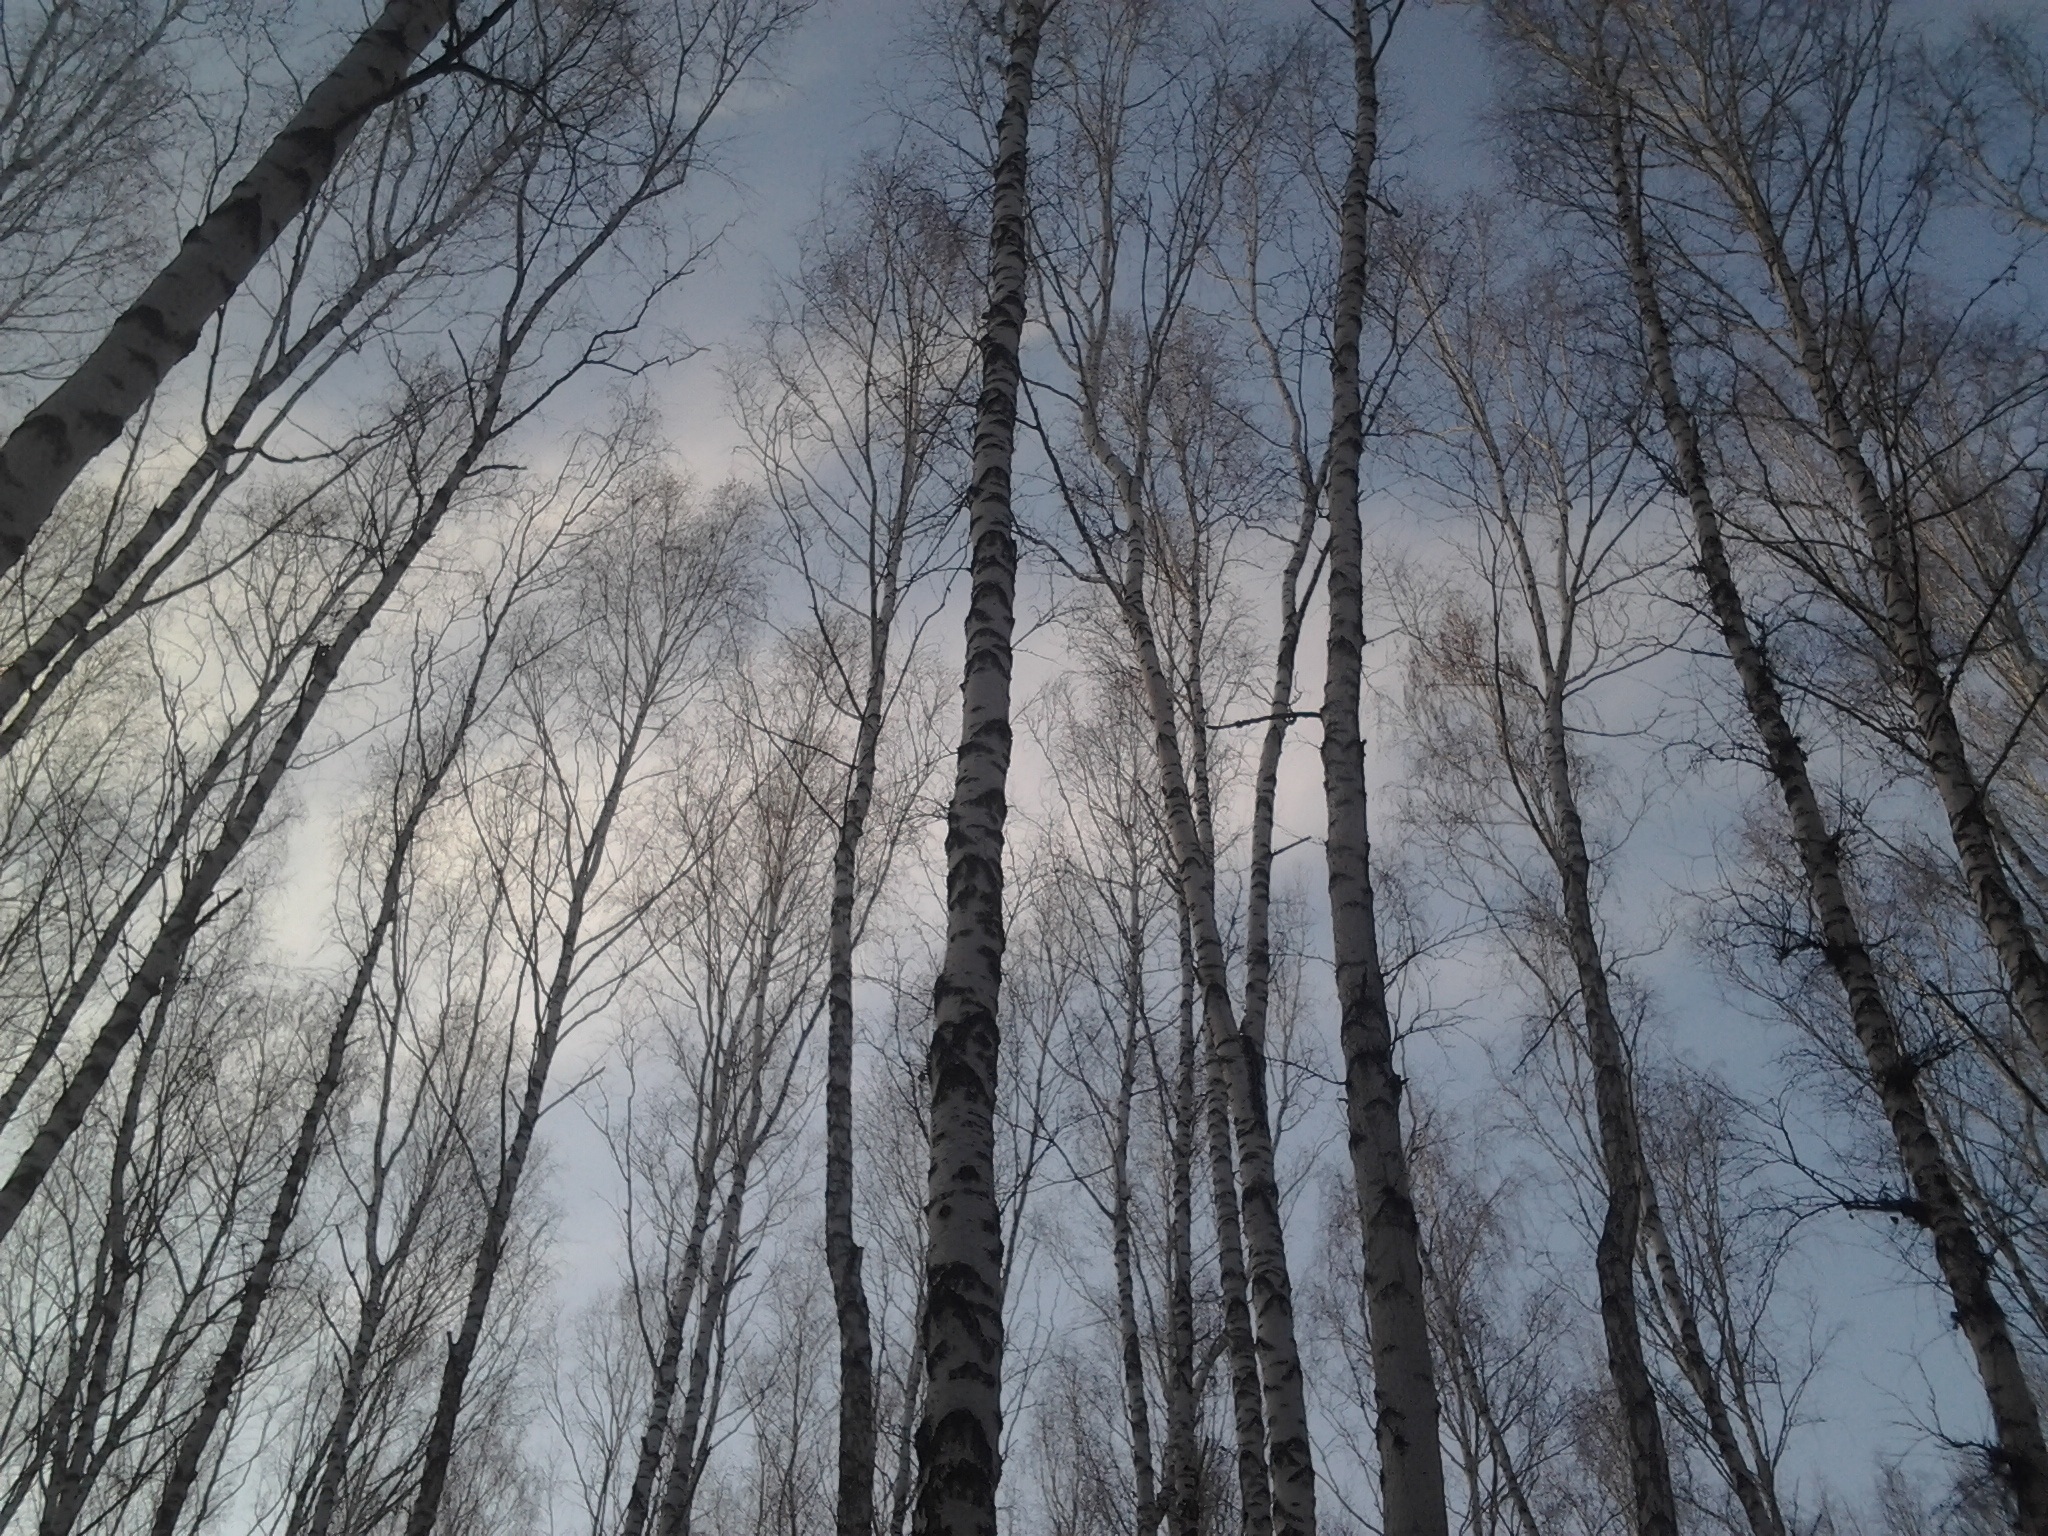
landscape, tree, nature, forest, branch, snow, winter, plant, sky, sunlight, frost, trunk, ice, birch, autumn, park, weather, yellow, season, trees, leaves, spruce, woodland, habitat, autumn forest, golden autumn, freezing, living nature, birchwood, birch bark, natural environment, atmospheric phenomenon, woody plant